Coixtlahuaca

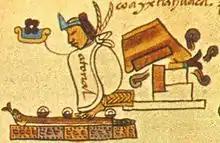
Atonal's death and the conquest of Coixtlahuaca, in the Aztec Codex Mendoza.

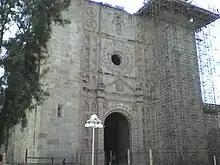
Dominican Convent in San Juan Bautista Coixtlahuaca, Oaxaca

Coixtlahuaca (Chocho: "Nguichee;" Mixtec: "Yodzocoo;" Nahuatl: "Coaixtlahuacan") was a pre-Columbian Mesoamerican state in the Mixteca Alta (now San Juan Bautista Coixtlahuaca in the Mexican state of Oaxaca). Coixtlahuaca was a multi-ethnic polity, inhabited by both Chochos and Mixtecs. In addition to the Chocho and Mixtec languages, Nahuatl was used as a lingua franca. Its name means "plain of snakes". The state also exerted power over the Cuicatecans.